Bowhead whale

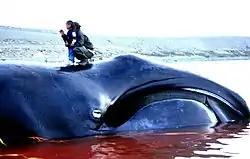
Inuit man and child standing on bowhead whale after a 2002 subsistence hunt

In the North Pacific, the first bowheads were taken off the eastern coast of Kamchatka by the Danish whaleship "Neptun", Captain Thomas Sodring, in 1845. In 1847, the first bowheads were caught in the Sea of Okhotsk, and the following year, Captain Thomas Welcome Roys, in the bark "Superior", of Sag Harbor, caught the first bowheads in the Bering Strait region. By 1849, 50 ships were hunting bowheads in each area; in the Bering Strait, 500 whales were killed that year, and that number jumped to more than 2000 in 1850. By 1852, 220 ships were cruising around the Bering Strait region, which killed over 2,600 whales. Between 1854 and 1857, the fleet shifted to the Sea of Okhotsk, where 100–160 ships cruised annually. During 1858–1860, the ships shifted back to the Bering Strait region, where the majority of the fleet cruised during the summer until the early 20th century. An estimated 18,600 bowheads were killed in the Bering Strait region between 1848 and 1914, with 60% of the total being reached within the first two decades. An estimated 18,000 bowheads were killed in the Sea of Okhotsk during 1847–1867, 80% in the first decade.